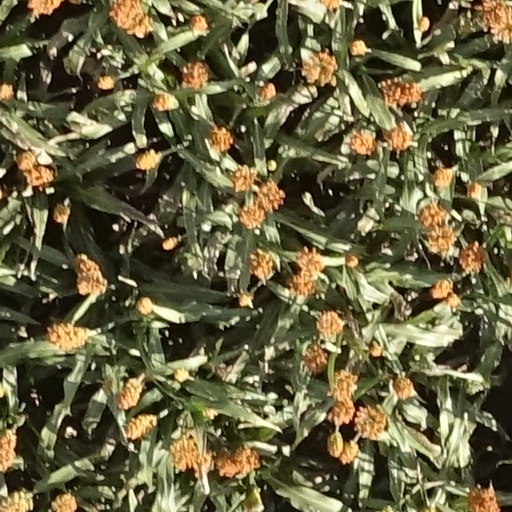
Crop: sorghum